Loaded (band)

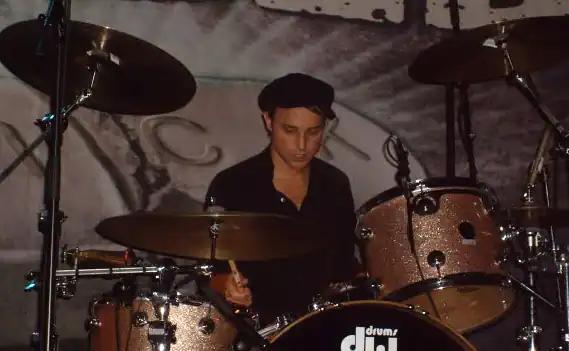
Isaac Carpenter became Loaded's new drummer following the departure of Geoff Reading in 2009.

Loaded subsequently signed a deal with Century Media and, at the suggestion of the label, voted to change the name of the group to Duff McKagan's Loaded, stating that "[they could] always just turn it back to Loaded once [they] get [their] foot in the door." The album's release was pushed back to 2009. However, to coincide with their European Tour, an EP entitled "Wasted Heart" was released on September 22, 2008. They released a music video for the song "No More" for the EP release.